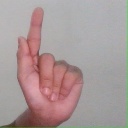
अक्षर: ळ